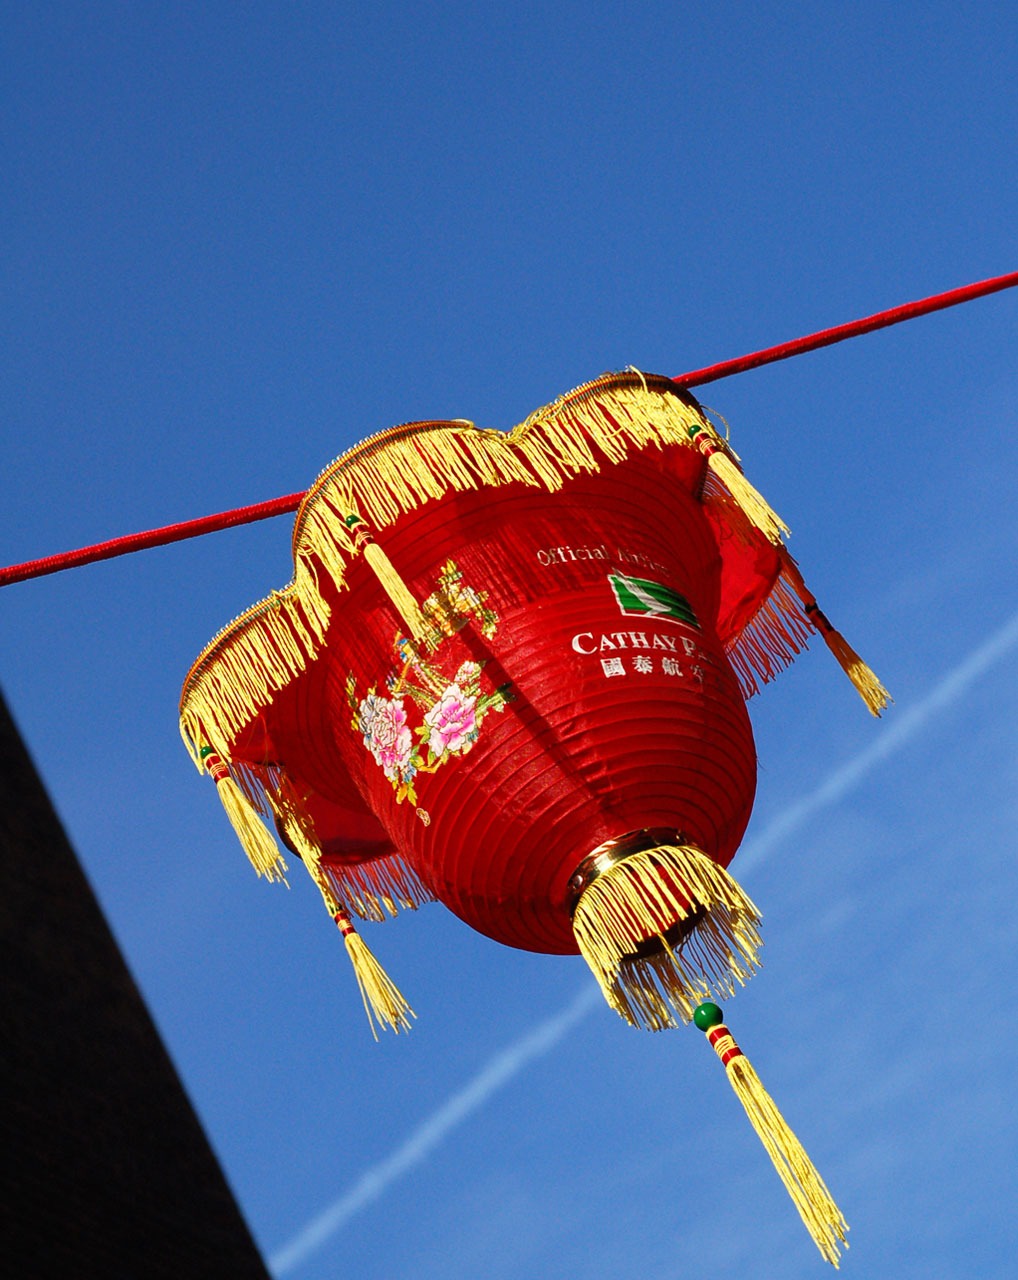
sky, aircraft, lantern, chinese, red, vehicle, flight, blue, extreme sport, toy, parachute, london, sports, holidays, year, new, parasailing, atmosphere of earth, kite sports, freestyle skiing